Allen Lane

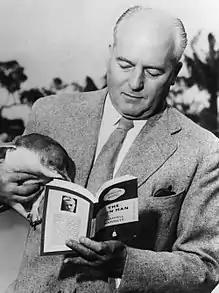
Lane at London Zoo, 1965

Sir Allen Lane (born Allen Lane Williams; 21 September 1902 – 7 July 1970) was a British publisher who together with his brothers Richard and John Lane founded Penguin Books in 1935, bringing high-quality paperback fiction and non-fiction to the mass market.